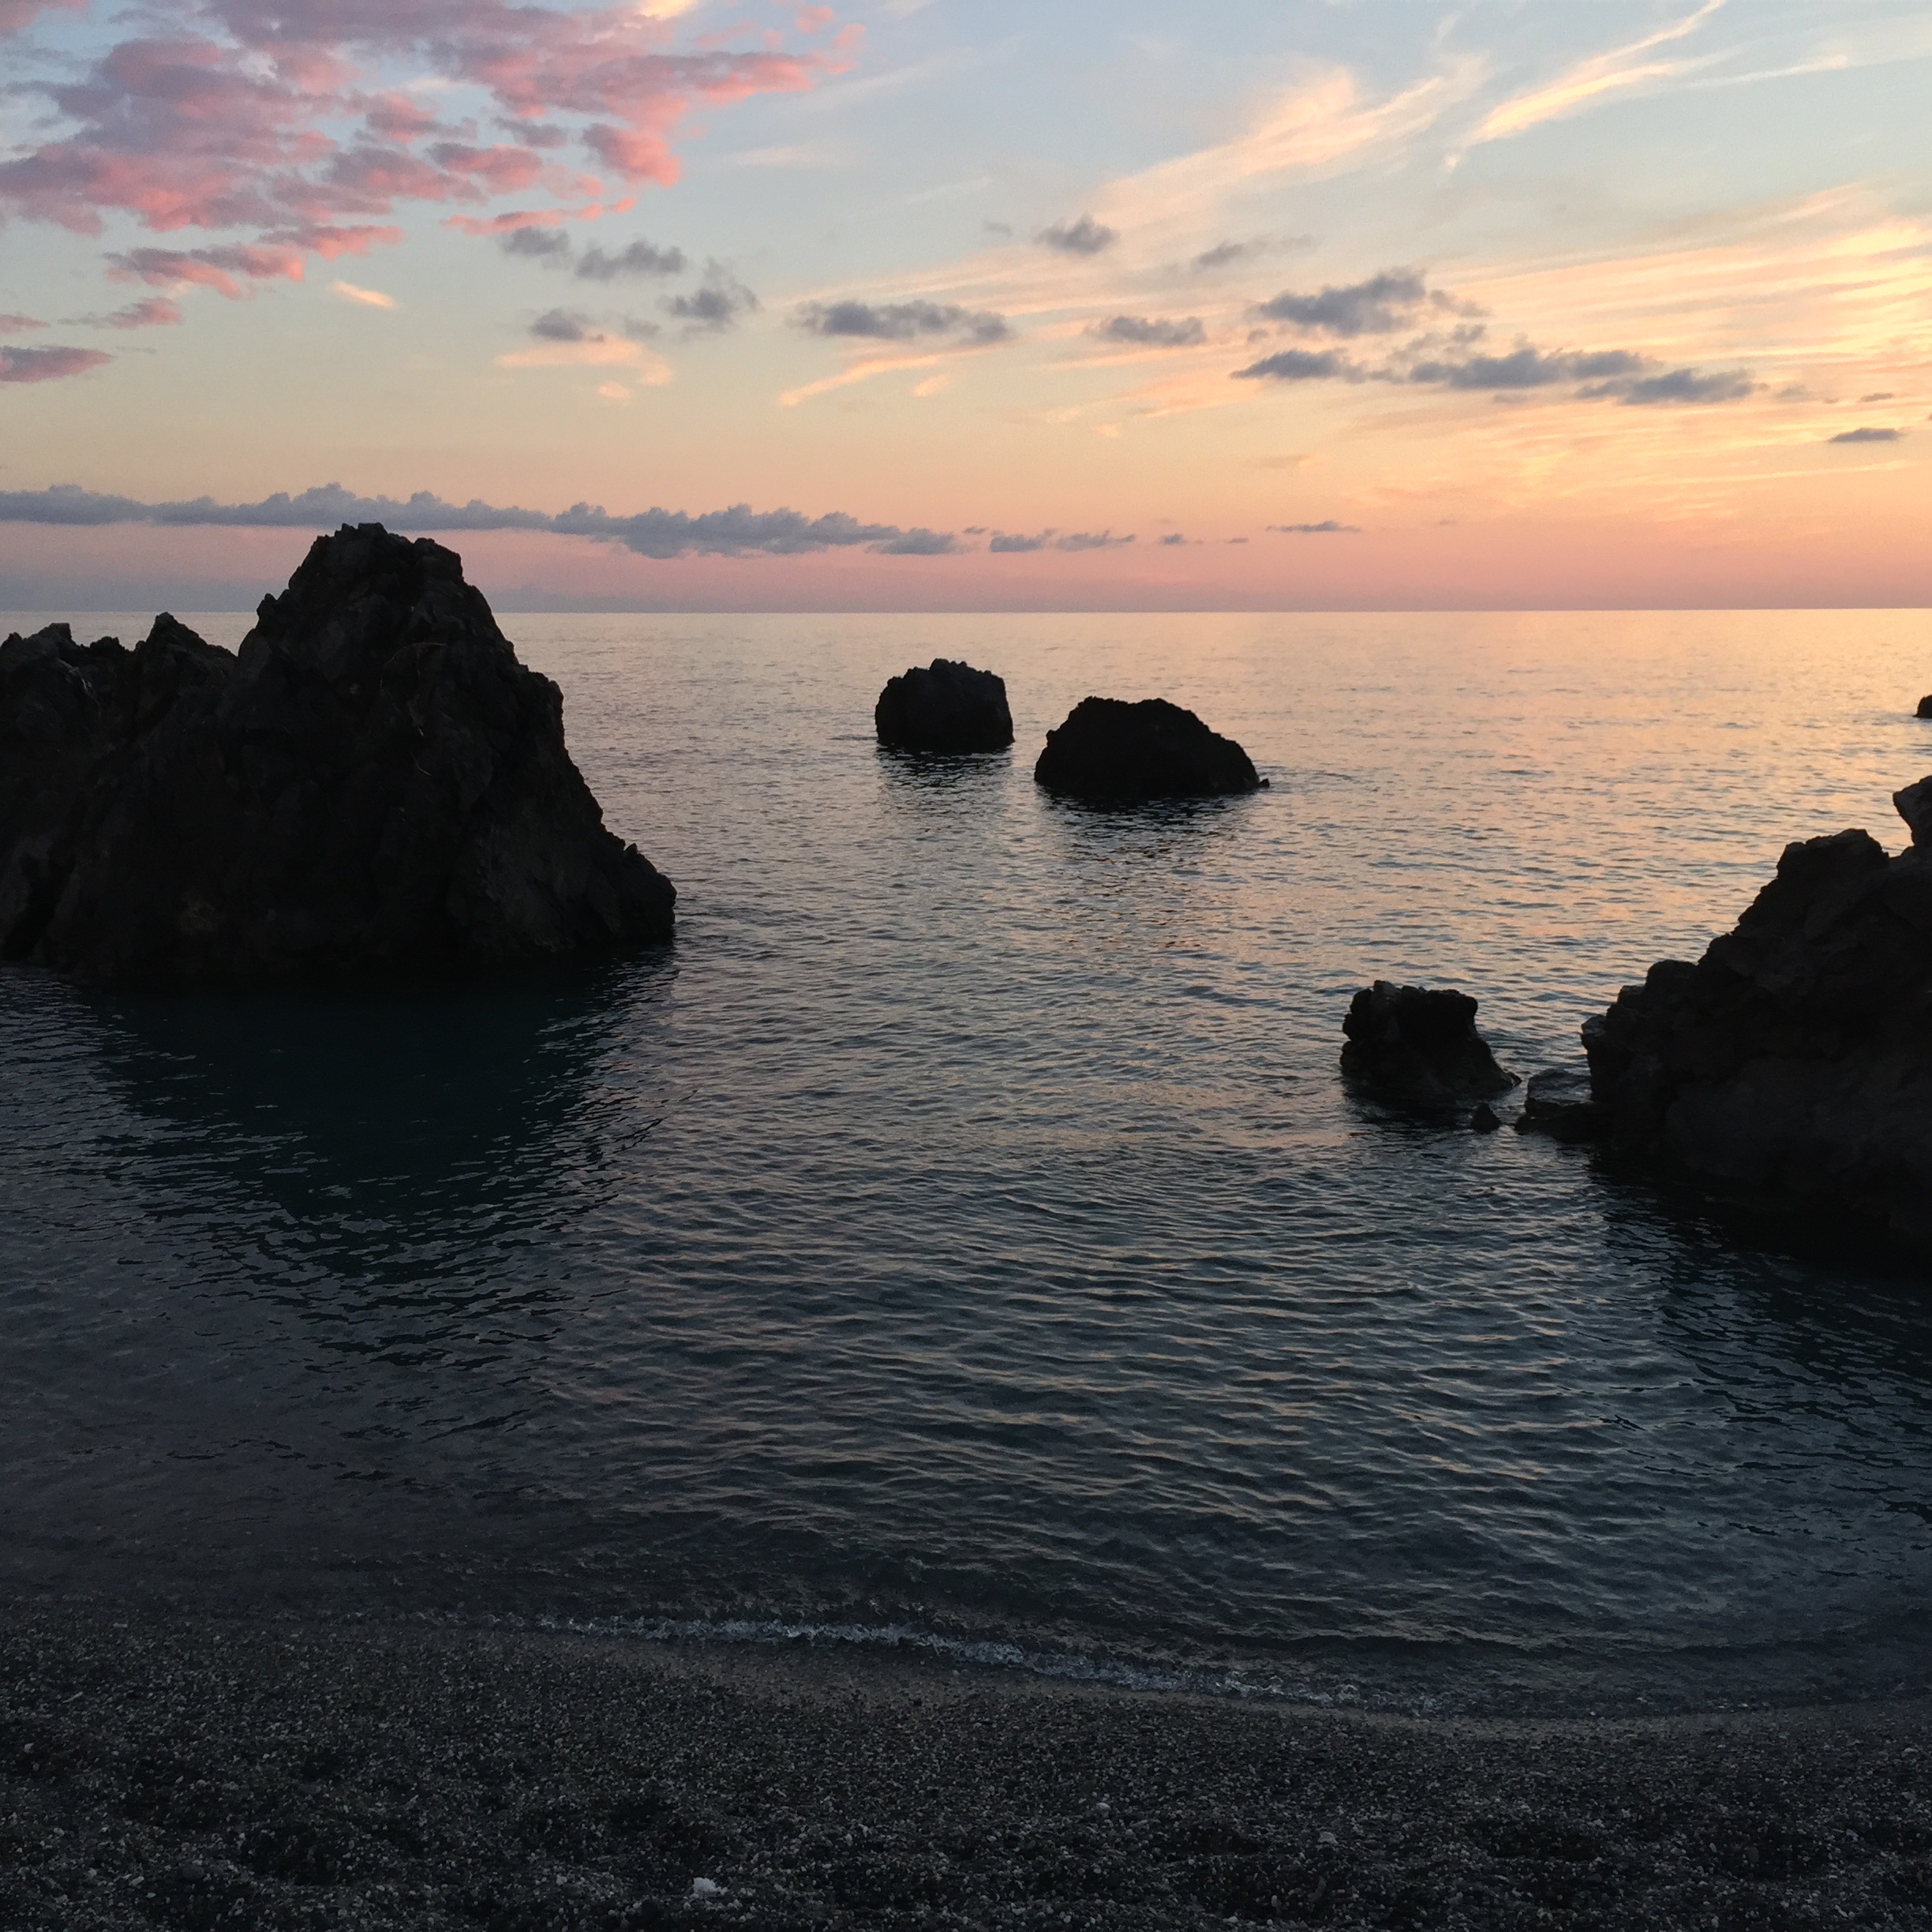
beach, landscape, sea, coast, sand, rock, ocean, horizon, cloud, sky, sunrise, sunset, morning, shore, wave, dawn, cliff, dusk, evening, cove, bay, terrain, material, body of water, cape, calabria scalea, wind wave